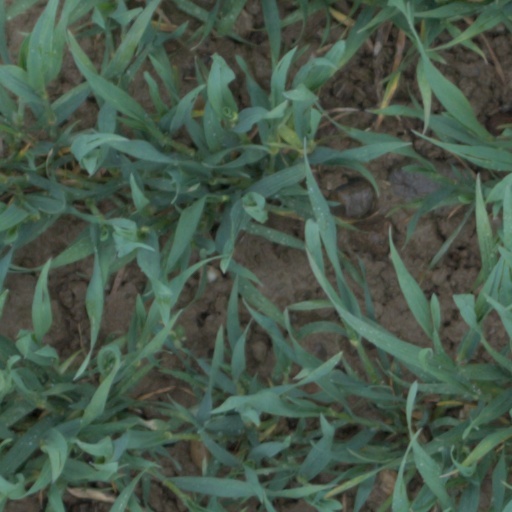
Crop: wheat